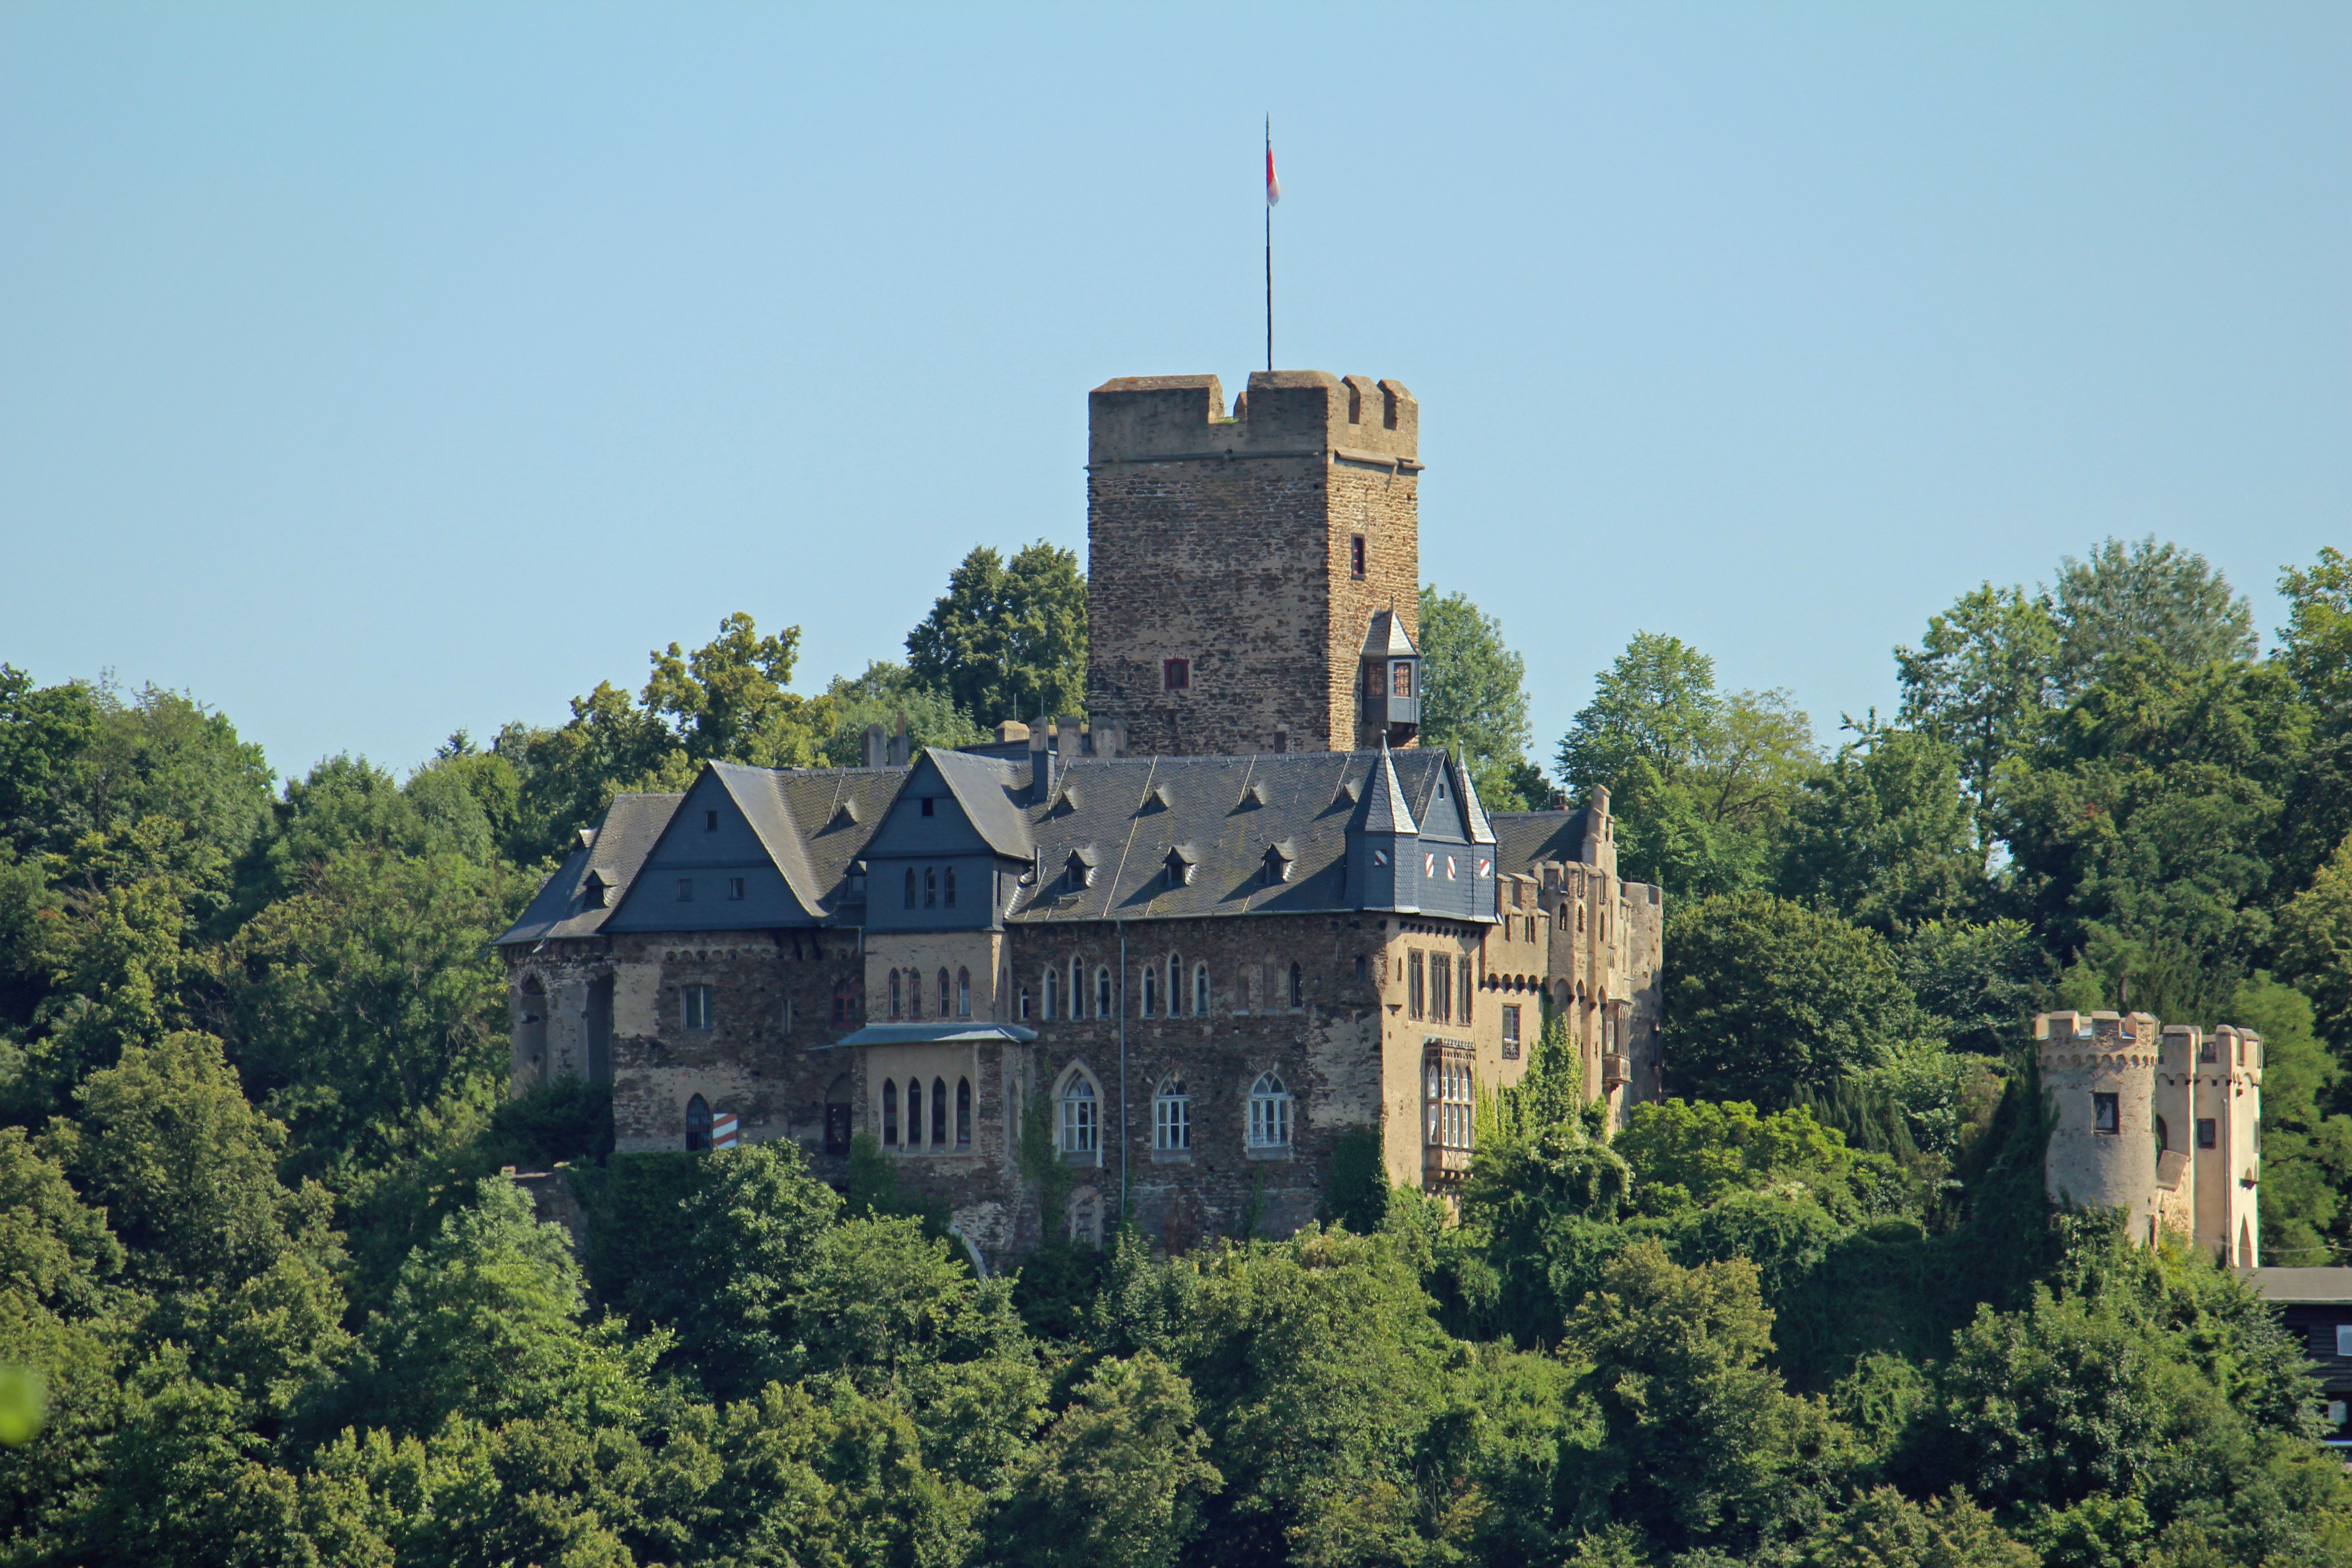
building, chateau, castle, landmark, monastery, estate, middle ages, lahneck, lahnstein